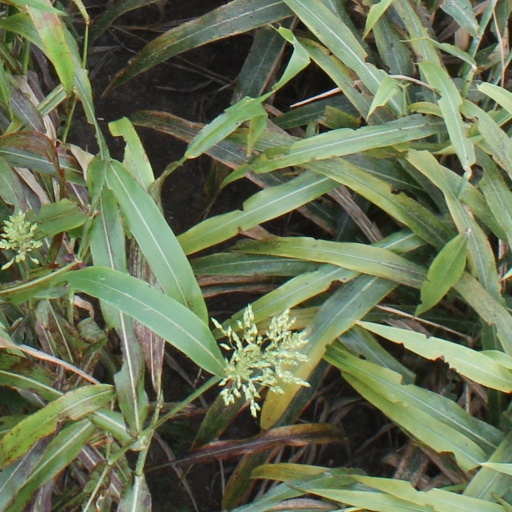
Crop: sorghum